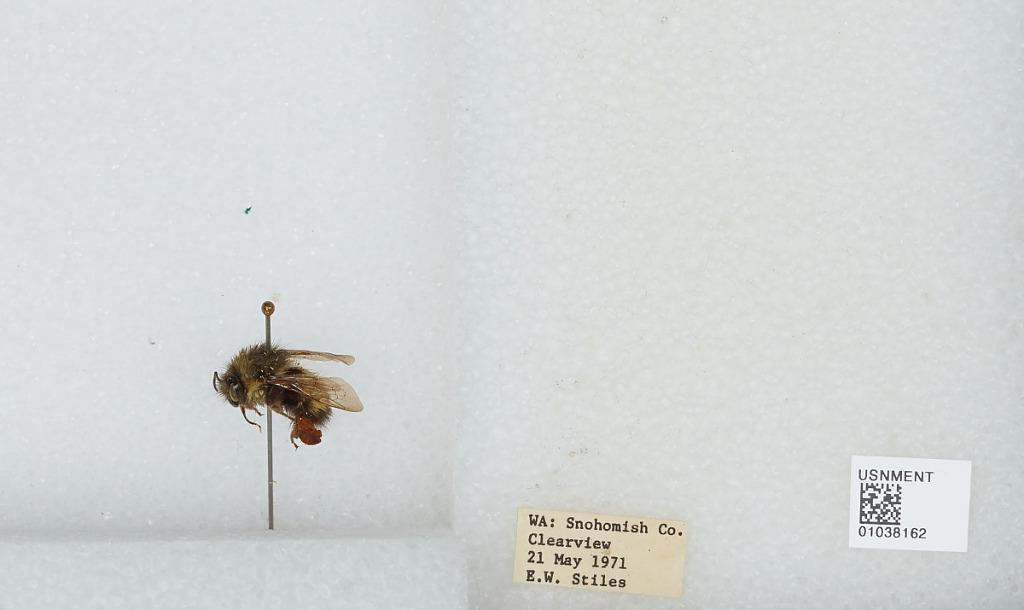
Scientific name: Bombus (Pyrobombus) sitkensis Nylander
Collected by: E. Stiles
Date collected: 1971-5-21
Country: United States
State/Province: Washington
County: Snohomish
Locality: Clearview
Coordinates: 47.8292, -122.145